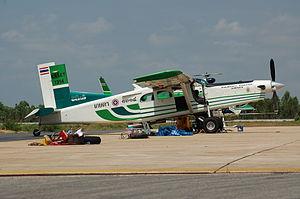
Le Pilatus PC-6 Porter est un avion utilitaire monomoteur à décollage et atterrissage court à ailes hautes conçu par l'avionneur suisse Pilatus Aircraft. Produit soit avec un moteur à pistons, soit avec un turbopropulseur, il a effectué son premier vol en 1959 et a été fabriqué sous licence par Fairchild Hiller aux États-Unis. Après 597 appareils construits en six décennies, Pilatus a arrêté sa production en 2019.